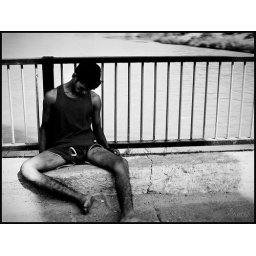
A man on the bridge above river Ganga at Haridwar. Wonder what's his story..